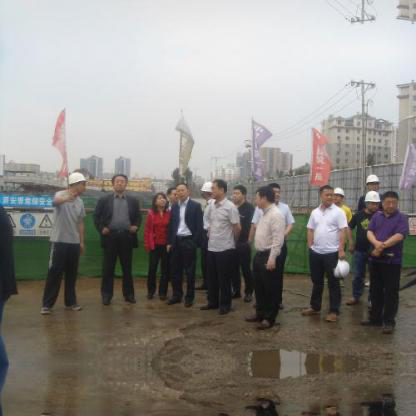
Objects in the image:
label: helmet
label: helmet
label: head
label: helmet
label: helmet
label: head
label: head
label: head
label: head
label: head
label: helmet
label: head
label: head
label: head
label: head